Red House Museum

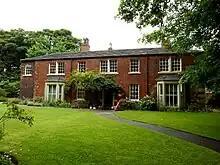
Front elevation

The two-storey house is built of red brick with stone quoins and has a stone slate roof that is hipped at the front and four gables to the rear. The doorway is off-centre and has a sash window and a canted bay window to either side. The upper storey has three double and two single sash windows. The rear wall with four gables was rebuilt between 1995 and 1997.